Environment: real
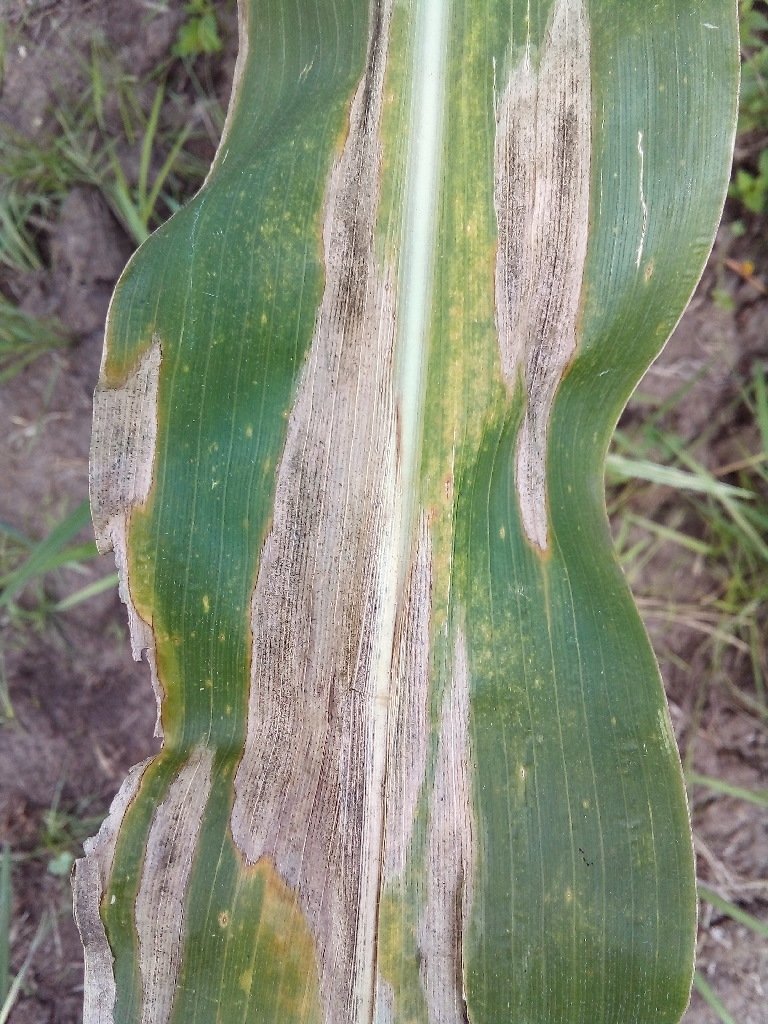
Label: northern_corn_leaf_blight